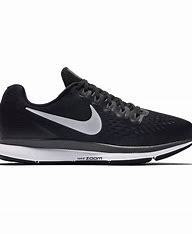
Brand: Nike
Model: Air Zoom Pegasus 34